Daniele Hypólito

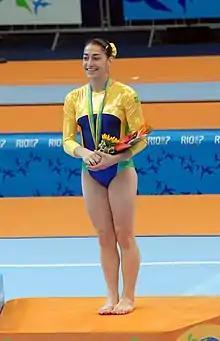
Hypólito at the 2007 Pan American Games

In 2007, Hypólito placed second in the all-around at the Brazilian National Championships and won the floor exercise title. She was a member of the silver medal-winning Brazilian team at the 2007 Pan American Games, where she placed 5th in the all-around and won a bronze medal on beam. She scored 15.375, while the silver-medalist Nastia Liukin got 15.9 and the gold-medalist, Shawn, scored 16.15. She also participated in the 2007 World Championships, where she helped the Brazilian team to its highest placing ever, fifth in the team finals. She also competed at the 2007 Arthur Gander Memorial Cup in Switzerland, where she placed 4th all-around and won a bronze medal on floor.